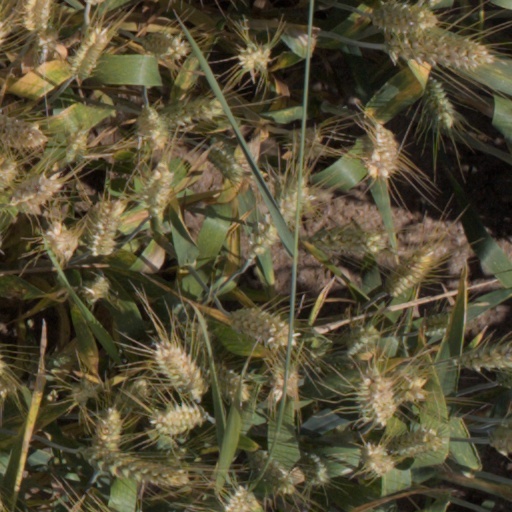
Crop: wheat